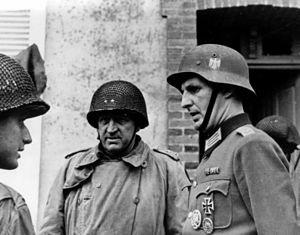
Le port militaire de Cherbourg ou arsenal de Cherbourg est une base navale de la Marine nationale française constituée d'un ensemble d’installations militaires et navales situé dans la rade de Cherbourg, dans le département de la Manche, en Normandie.